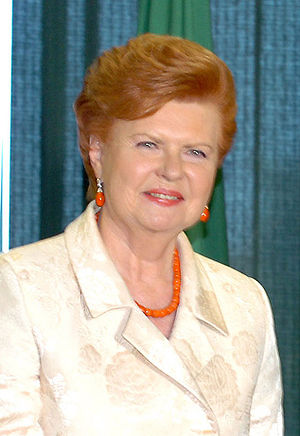
Letlands præsidenter
Dette er en liste over lettiske præsidenter siden Letlands forfatning Satversme trådte i kraft den 7. november 1922. Listen viser også deres regeringstid, samt hvilket parti de tilhørte. Farverne symboliserer partiet de tilhørte. Nummereringen viser hvilket nummer i rækken de er som præsident, og der gøres ikke forskel på om de sad en eller to perioder.